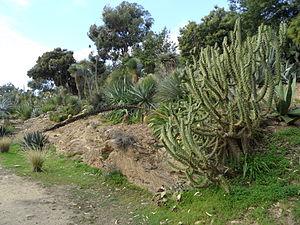
Le jardin planétaire est un concept créé en 1992 par le paysagiste français Gilles Clément pour signifier que la Terre est, comme le jardin, un espace clos, fini et arpentable que l'Homme, en bon jardinier, doit ménager.